Diligent Work-Frugal Study Movement

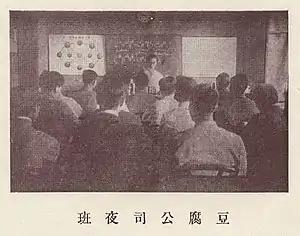
"Doufu Factory Nightschool", 1916

By 1917, the Society had established feeder schools in Beijing, Baoding, and Changxingdian, in North China. Students in Hunan wanted to found a preparatory school, but the provincial government at Changsha refused to help. A delegation went to Beijing in February 1918 to consult with Li and Cai. The financial support they obtained from the Beijing government attracted even more students from Hunan, including Mao Zedong. While Mao raised funds for the movement, he did not himself study abroad pursuant to it. Cai and Li told student leaders that the government had little money but would lend them transportation funds, in return, students would be expected to teach laborers in France. The first group of thirty students to go to France repaid the loan within five months, allowing two groups a year to follow.